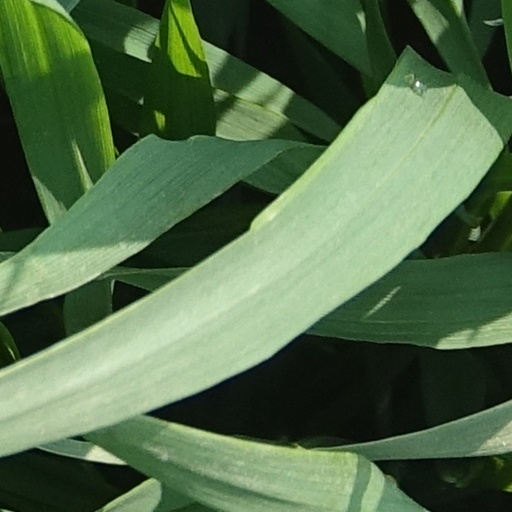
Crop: wheat